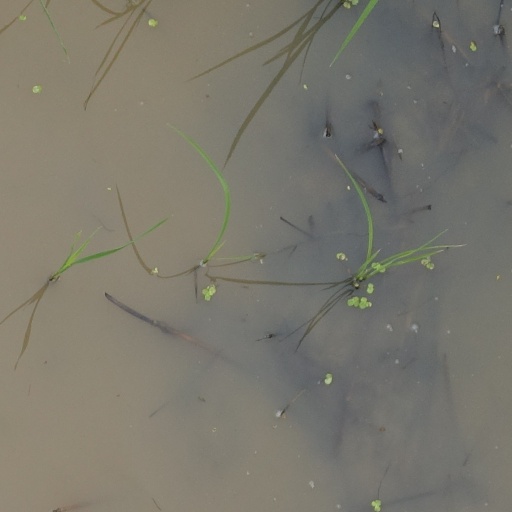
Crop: rice